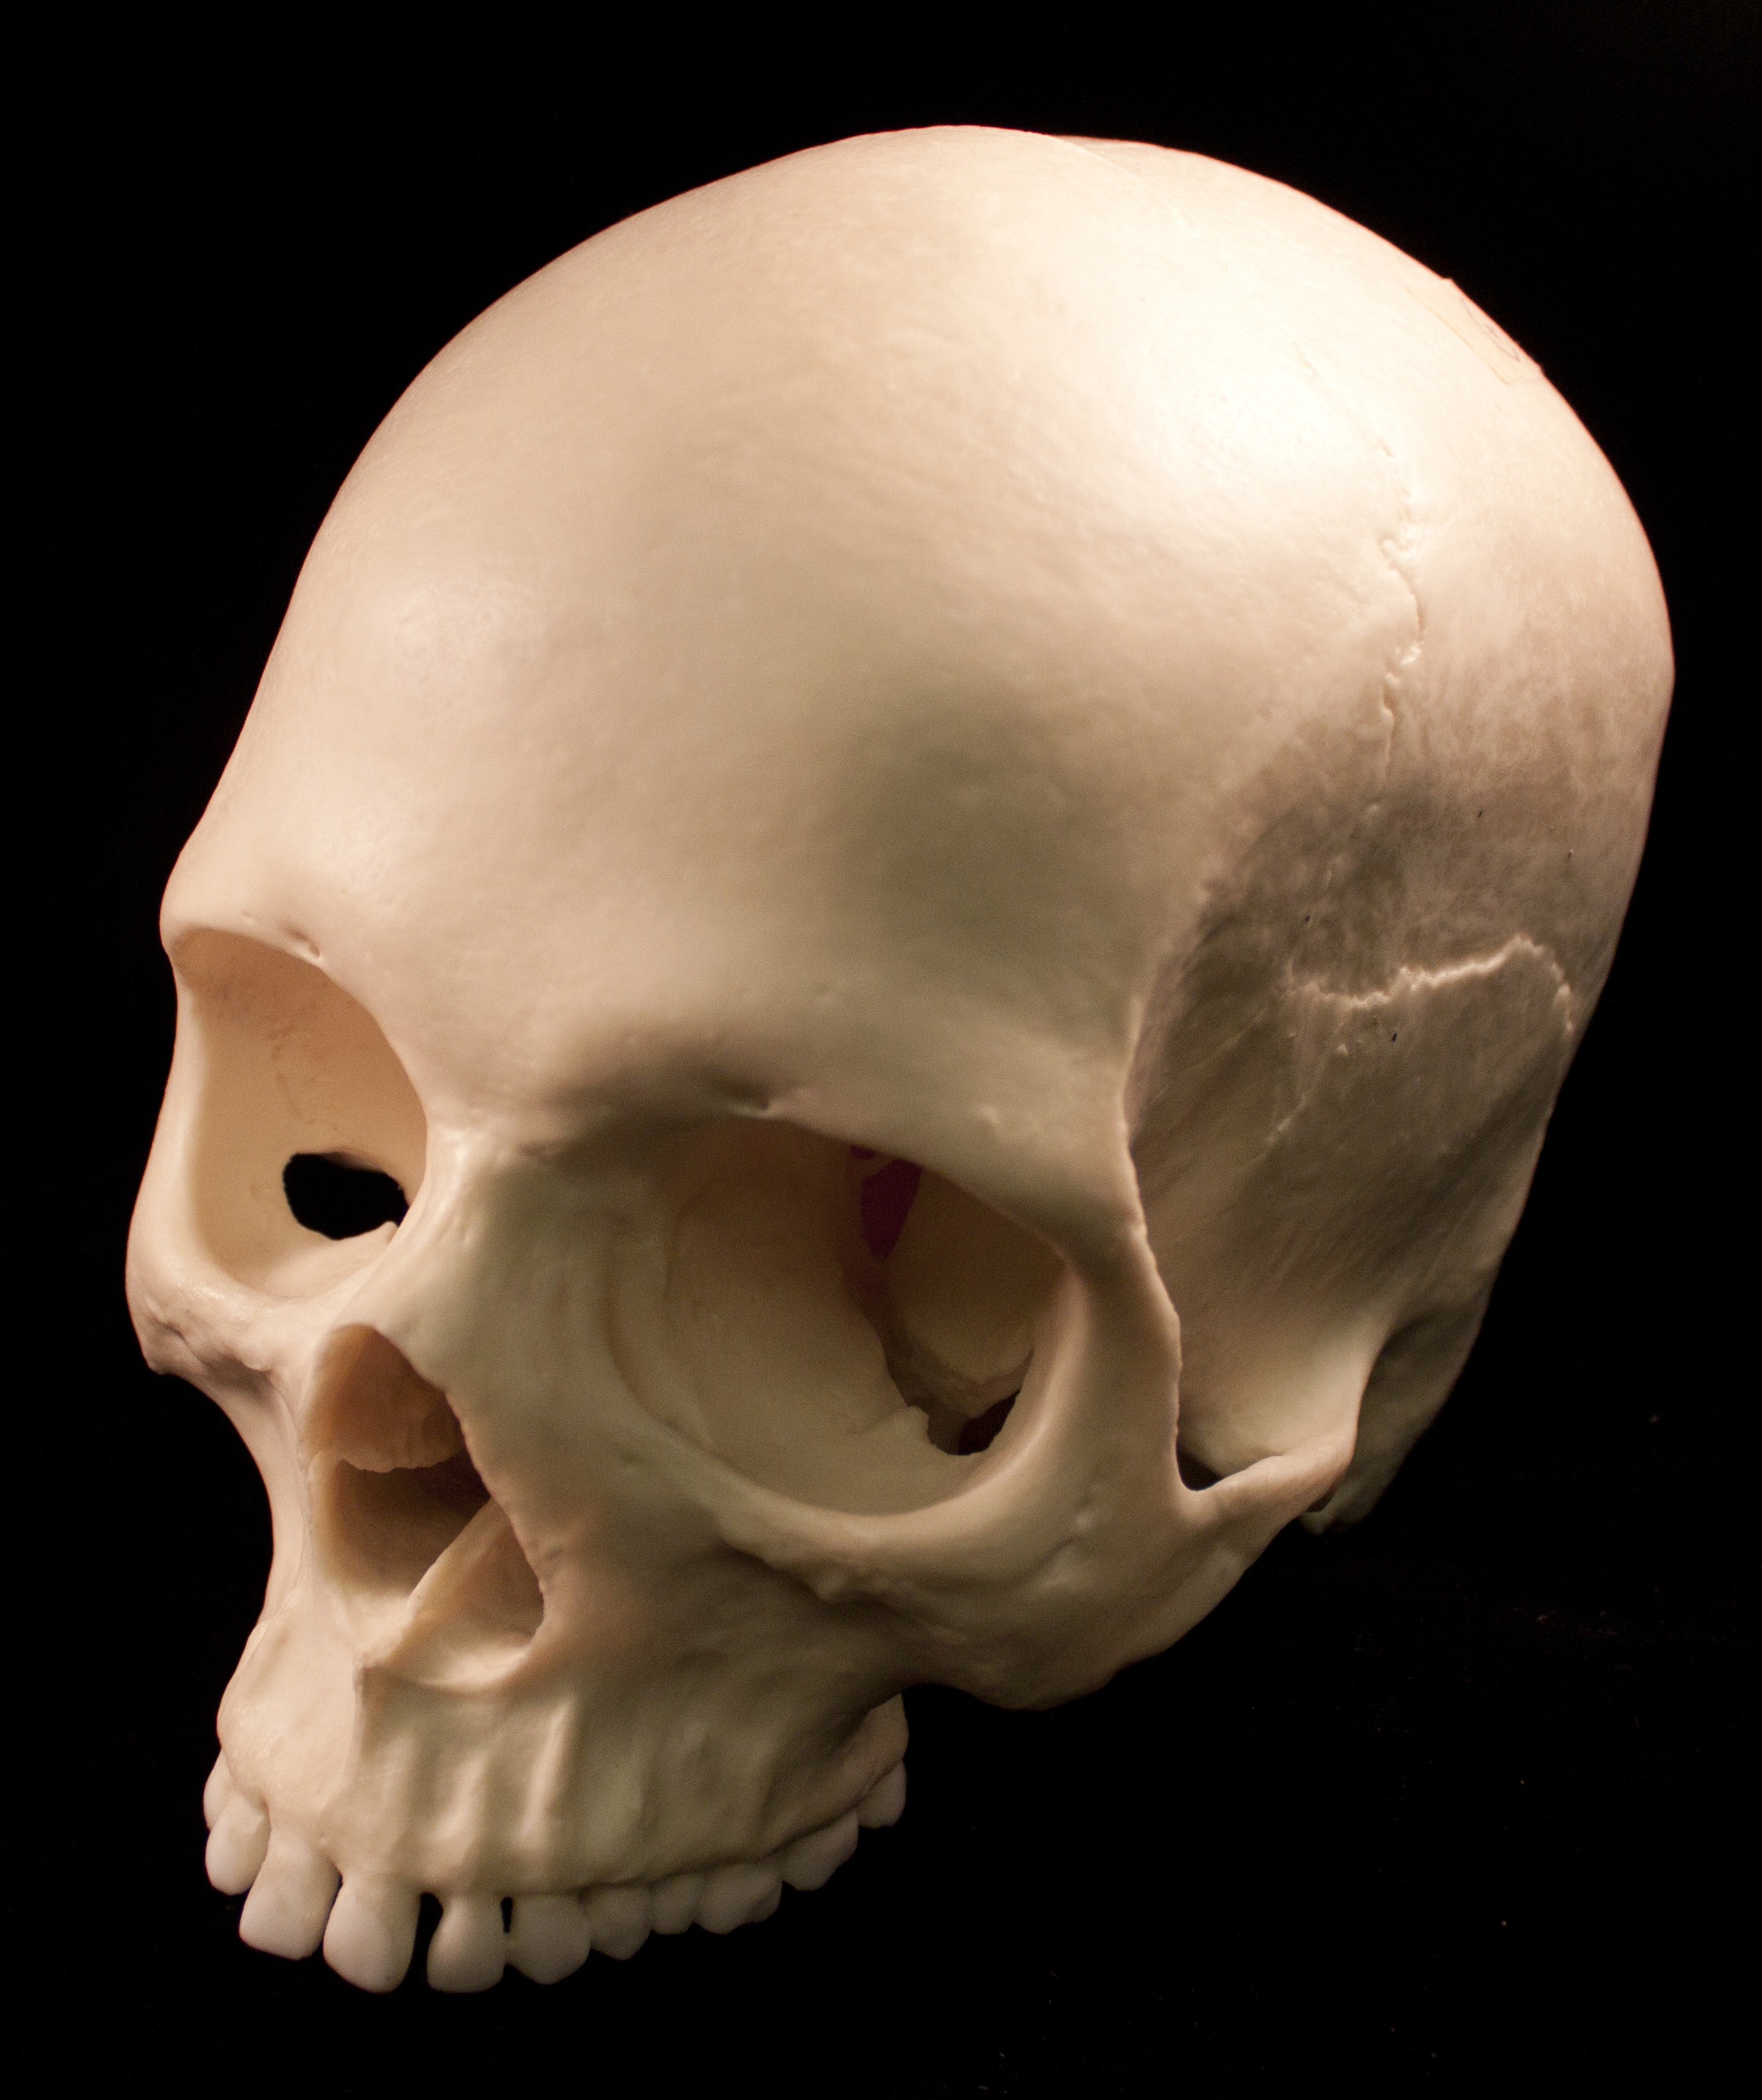
death, skull, bone, mouth, face, sculpture, nose, art, fear, anthropology, head, archeology, terror, anatomy, bones, organ, skeletons, biological, jaw